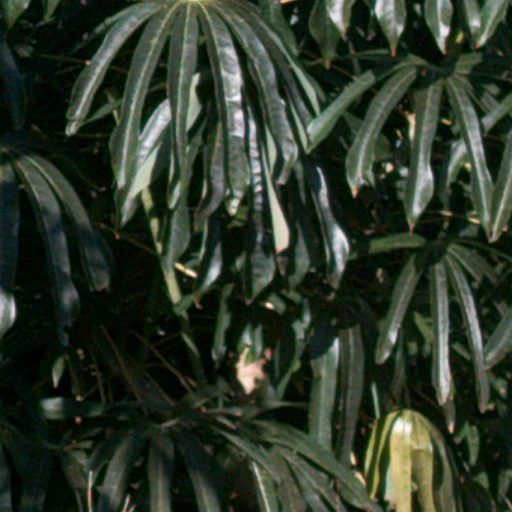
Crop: cassava